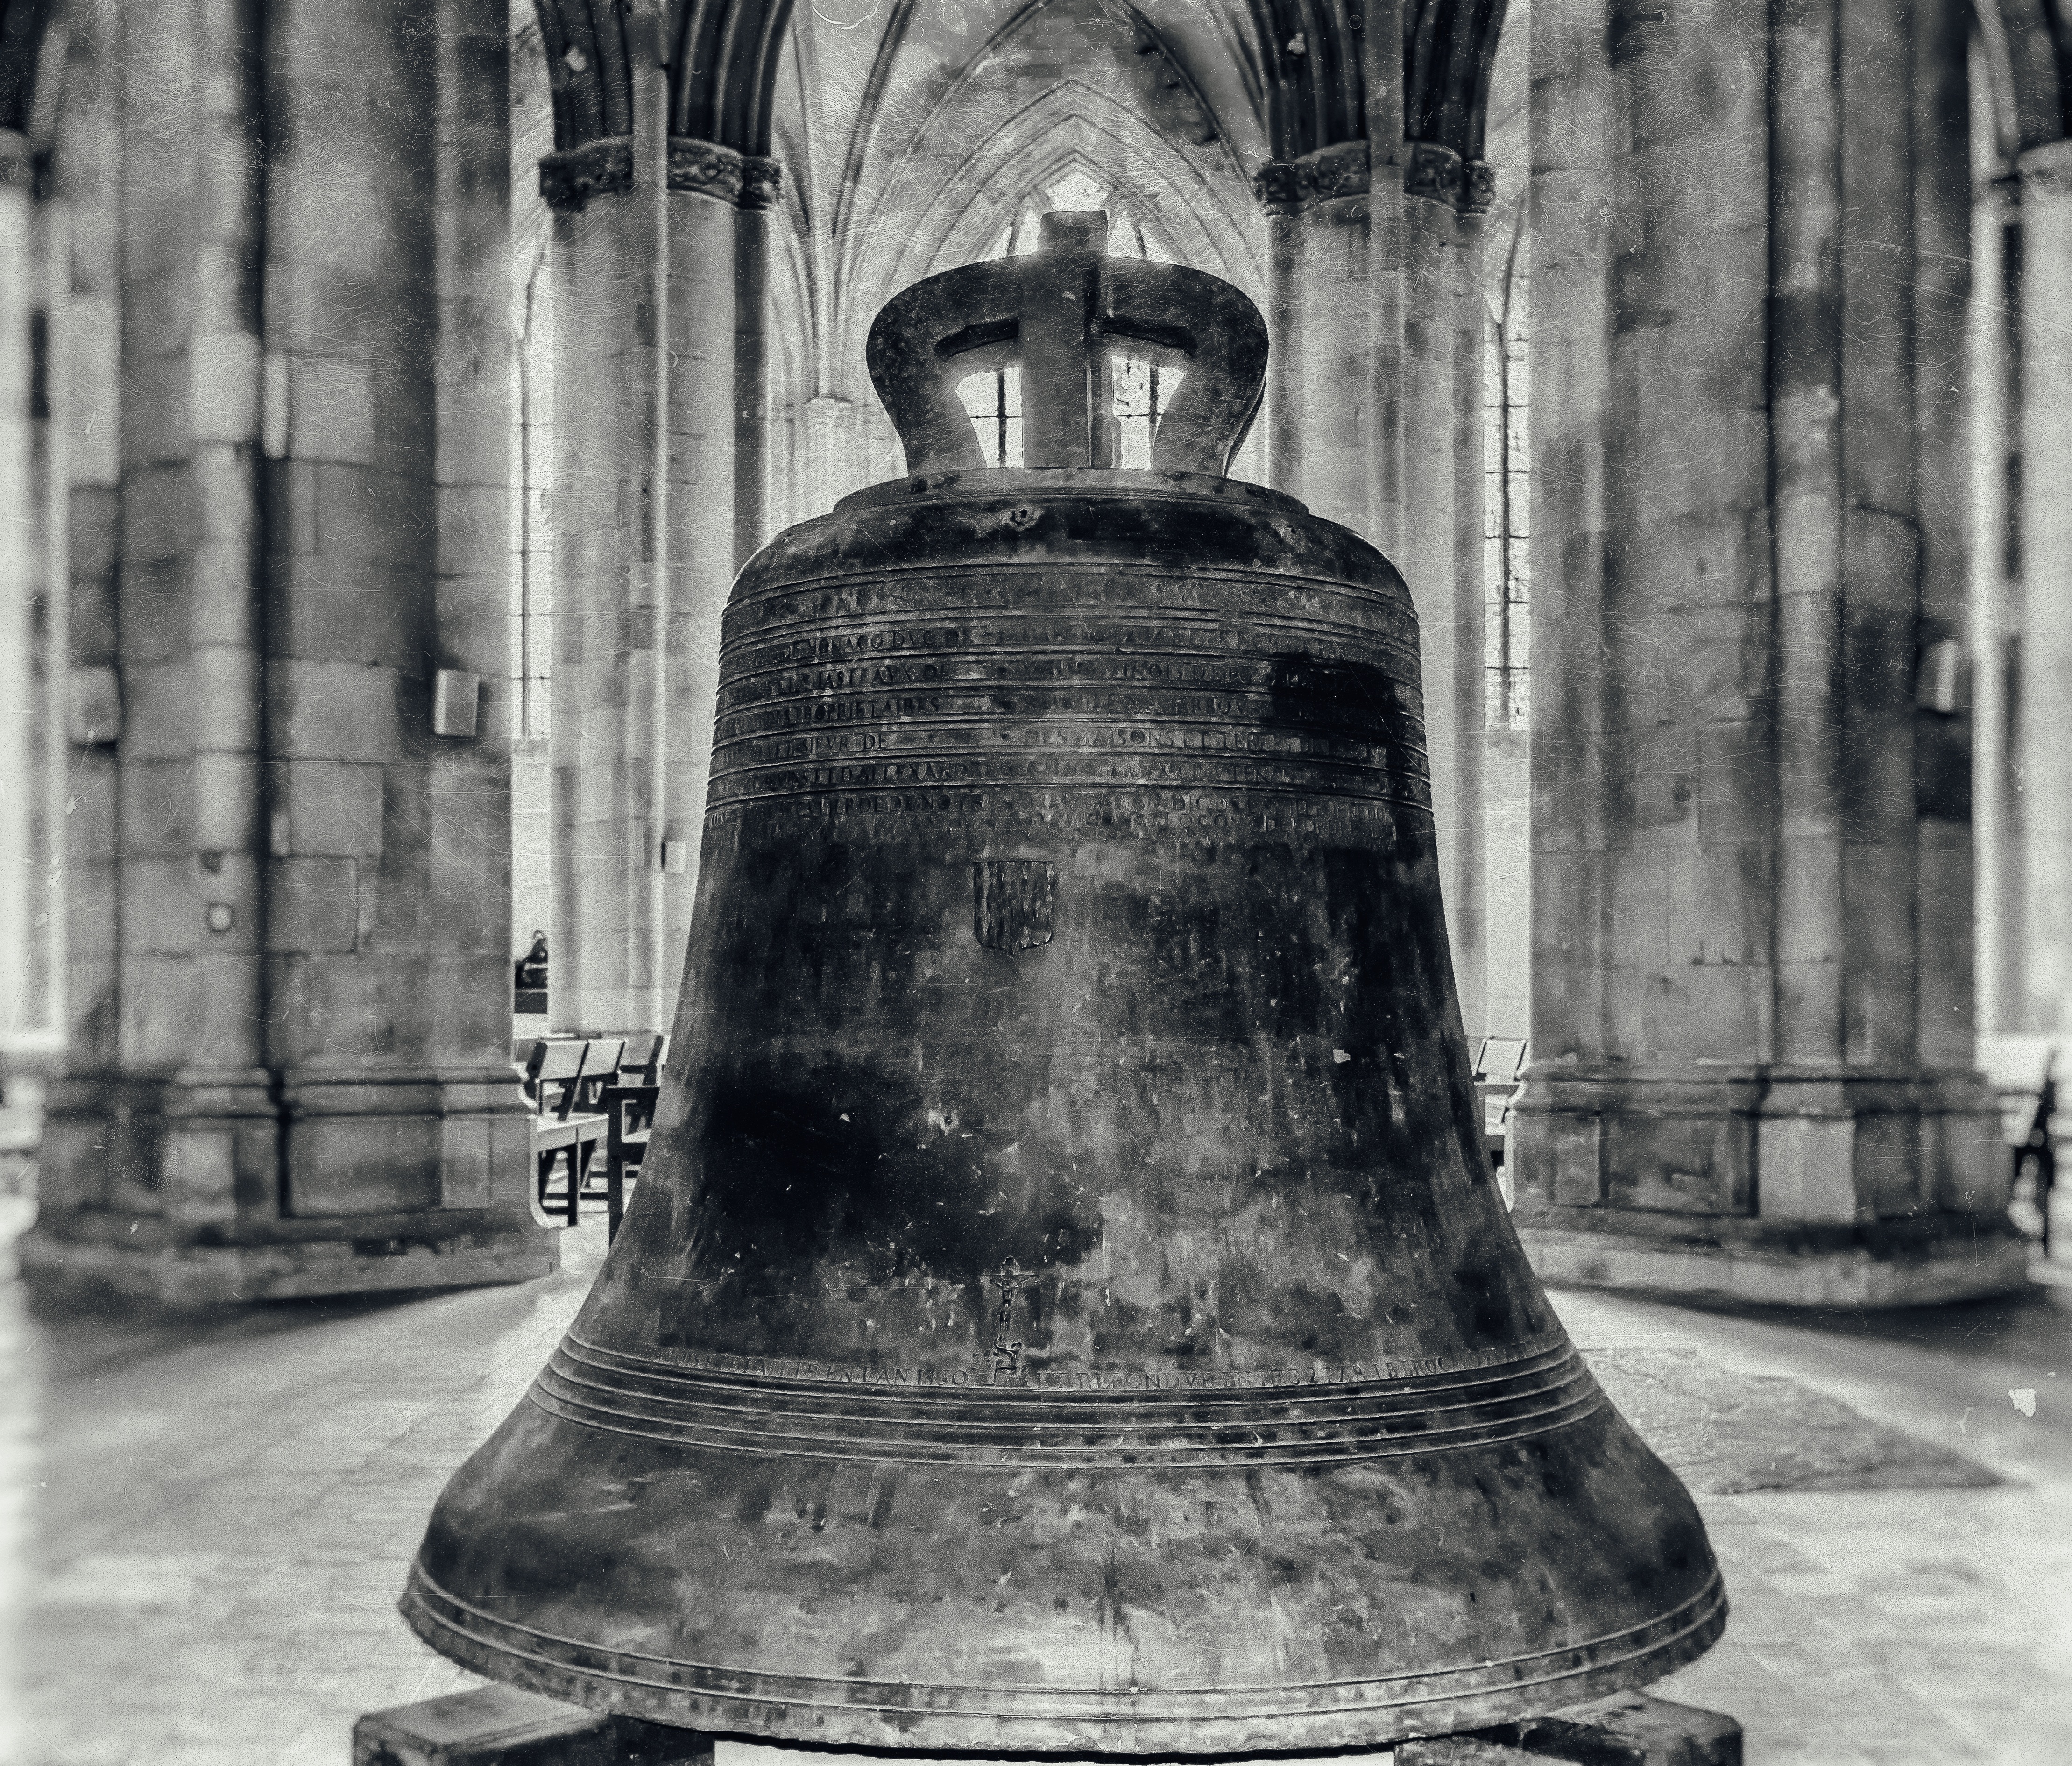
black and white, ring, time, bell, metal, religion, church, cathedral, monochrome, musical instrument, church bell, temple, sound, bronze, iron, dom, cast, historically, casting, beat, columnar, house of worship, according to, monochrome photography, ancient history